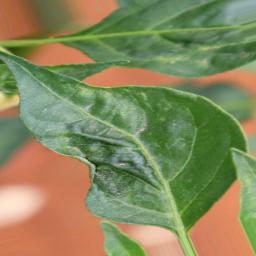
Label: mites_and_trips